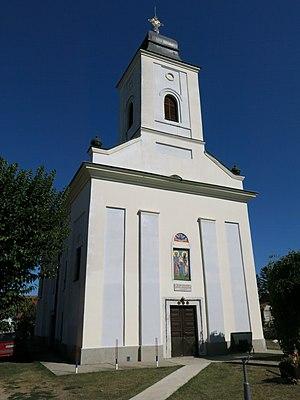
Cet article recense les monuments culturels du district de Podunavlje en Serbie.
Kolari est une localité de Serbie située sur le territoire de la Ville de Smederevo, district de Podunavlje. En 2002, elle comptait 1 072 habitants.
L'église Saint-Pierre-et-Saint-Paul de Kolari est une église orthodoxe serbe située à Kolari, sur le territoire de la Ville de Smederevo et dans le district de Podunavlje en Serbie. Elle est inscrite sur la liste des monuments culturels protégés de la République de Serbie.
Les monuments culturels protégés constituent une catégorie de monuments de Serbie inscrits sur une liste de monuments bénéficiant de la protection de l'État. Il s'agit d'une troisième catégorie de monuments protégés classés, par leur importance, après les monuments culturels d'importance exceptionnelle et les monuments culturels de grande importance.